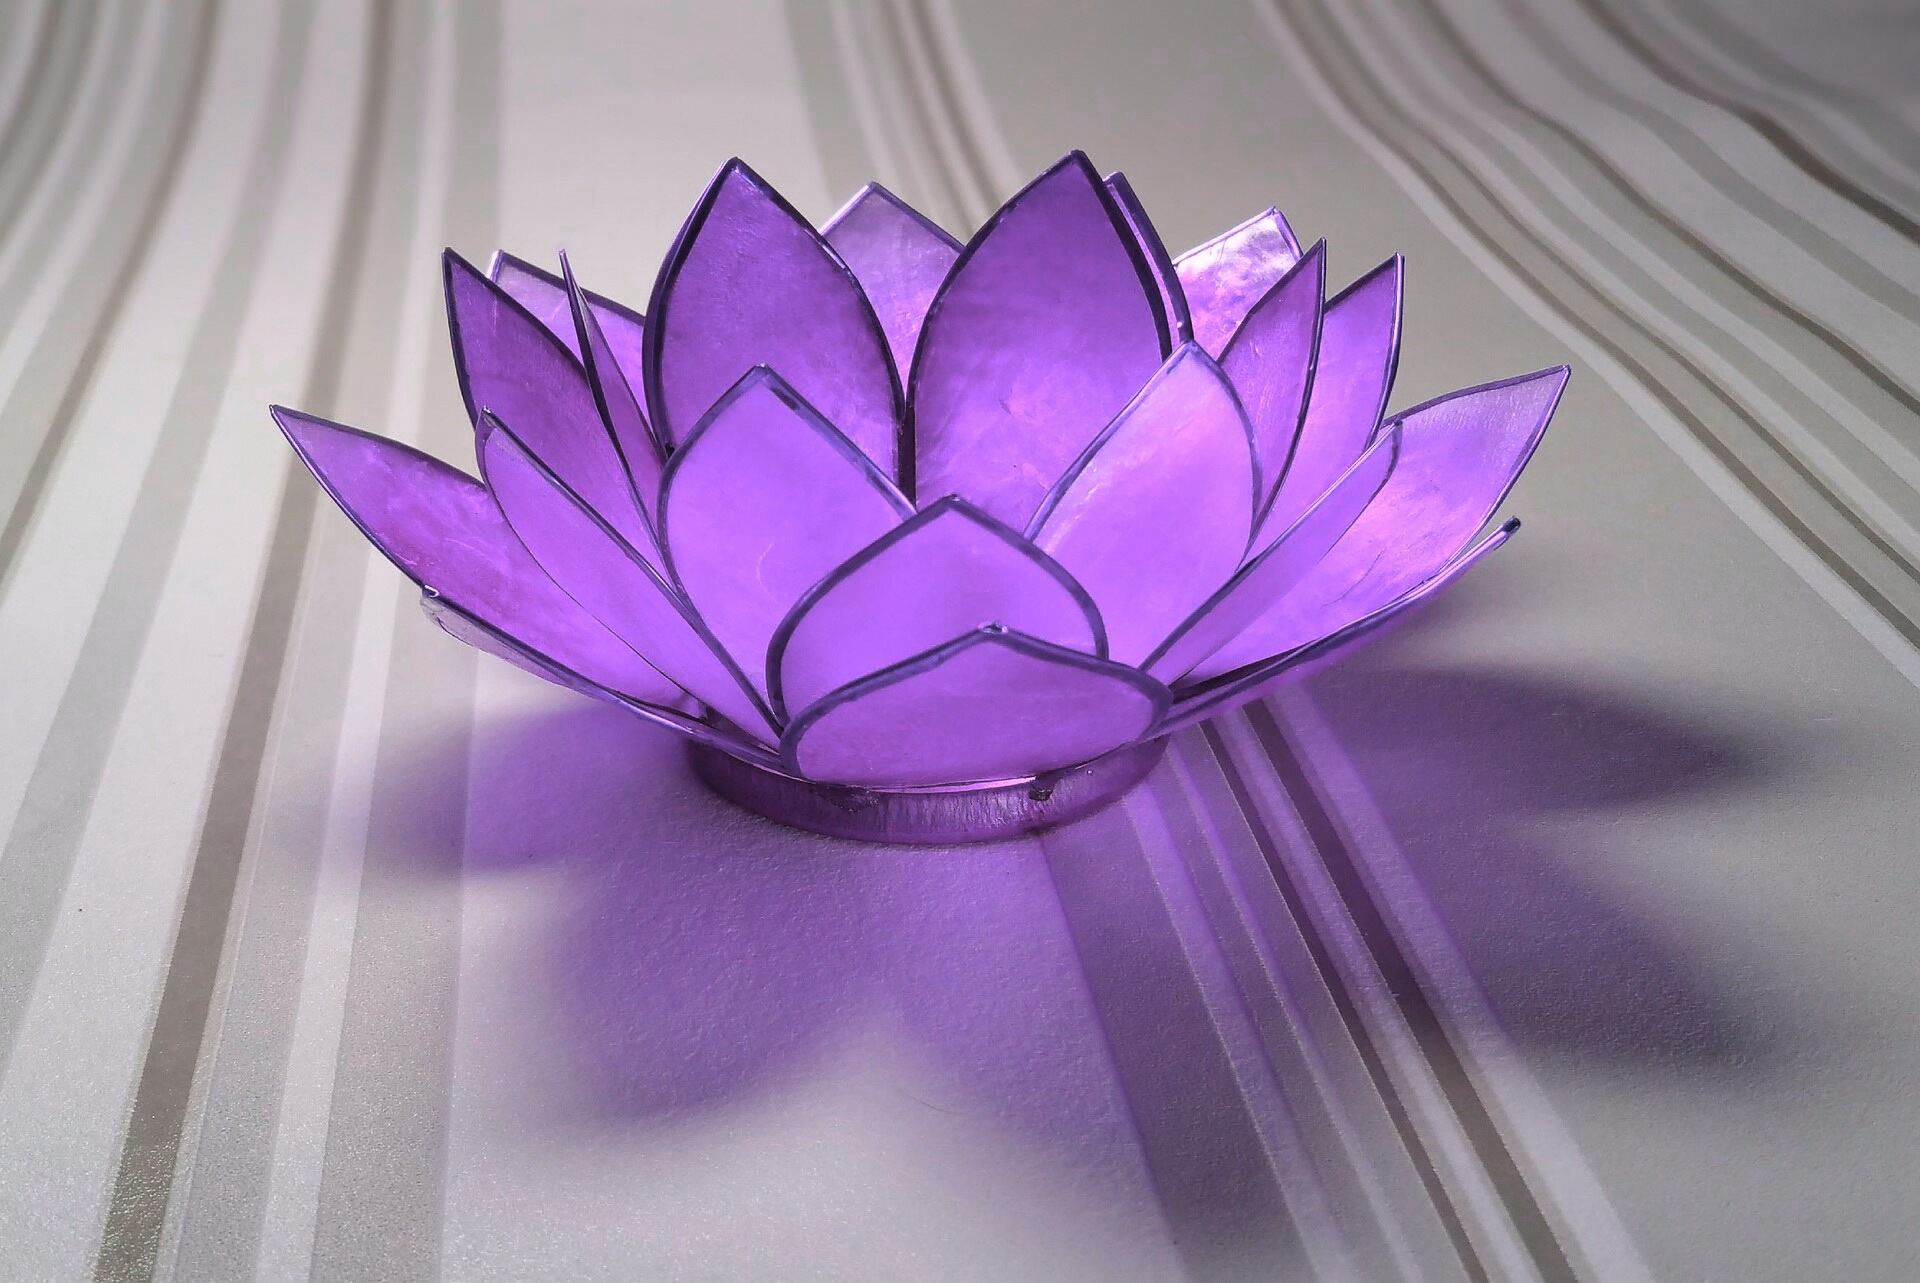
wheel, flower, purple, petal, glass, decoration, blue, pink, lighting, material, water lily, art, violet, macro photography, fashion accessory